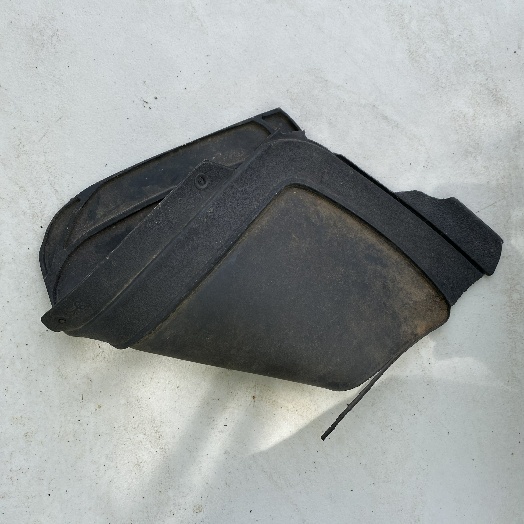
Label: Miscellaneous Trash